Ciutadilla

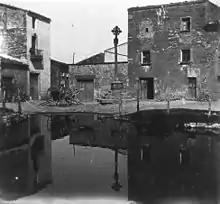
Ciutadilla in 1914

Ciutadilla village developed around its castle, and spread downhill. The castle is mentioned in extant 12th-century documents, and was significantly improved in the 16th century. It was badly damaged during the First Carlist War in 1835, and fell into ruins after that. The municipality's population reached a peak of 872 in 1887, but has since steadily declined with the rest of the region to 209 in 2013. Many archaeological remains from the Iberic, Greek and Roman periods have been found in the municipality.